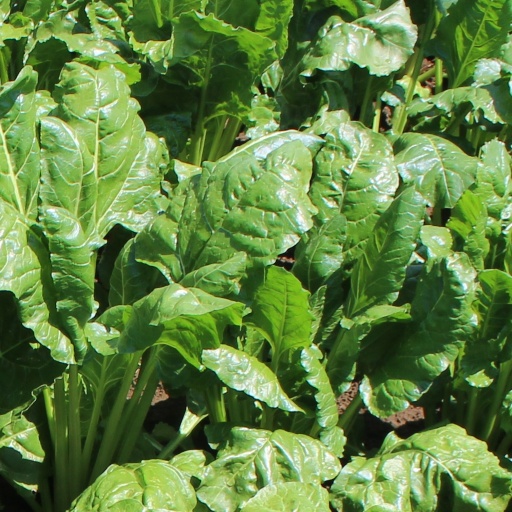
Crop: sugar beet